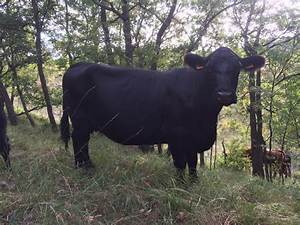
Label: mucca